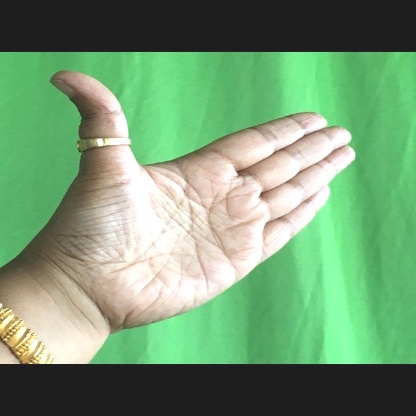
Mudra: Ardhachandran